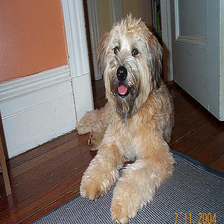
Species: dog
Breed: wheaten terrier